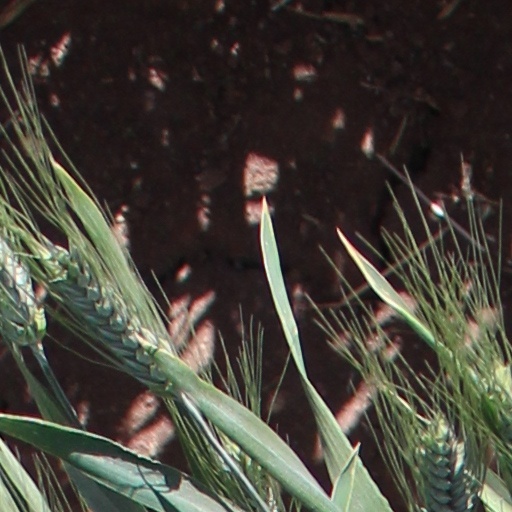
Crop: wheat